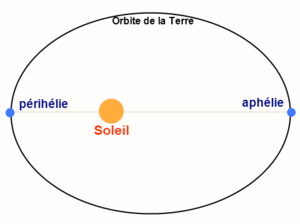
L’aphélie est le point de la trajectoire d'un objet céleste en orbite héliocentrique qui est le plus éloigné du centre de masse, donc du Soleil.
L'Anti-Terre est un objet céleste hypothétique, dont on sait aujourd'hui qu'il ne peut exister.
Le périhélie est le point de la trajectoire d'un objet céleste en orbite héliocentrique qui est le plus proche du Soleil.